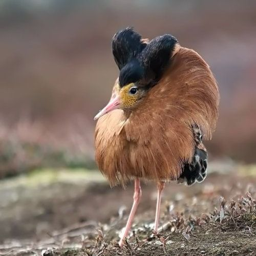
meet person , a rather peculiar bird .